Yol (film)

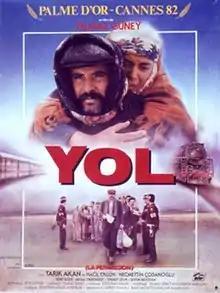
Poster of "Yol"

Yol (translated as "The Way", "The Road" or "The Path") is a 1982 Turkish film directed by Yılmaz Güney and Şerif Gören. The screenplay was written by Güney—who at the time was in prison—with detailed directing instructions, which were carried out by his assistant Gören. Later, after Güney escaped from Imrali prison, took the negatives of the film to Switzerland and later edited it in Paris.